Jean-François Leuba

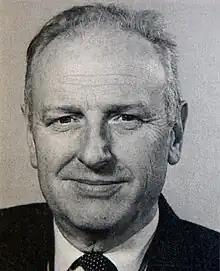

Jean-François Leuba (16 July 1934 – 22 October 2004) was a Swiss lawyer and jurist. He belonged to the Liberal Party of Switzerland and served as President of the National Council of Switzerland in 1995/1996.